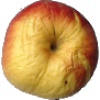
Label: red_yellow_apple